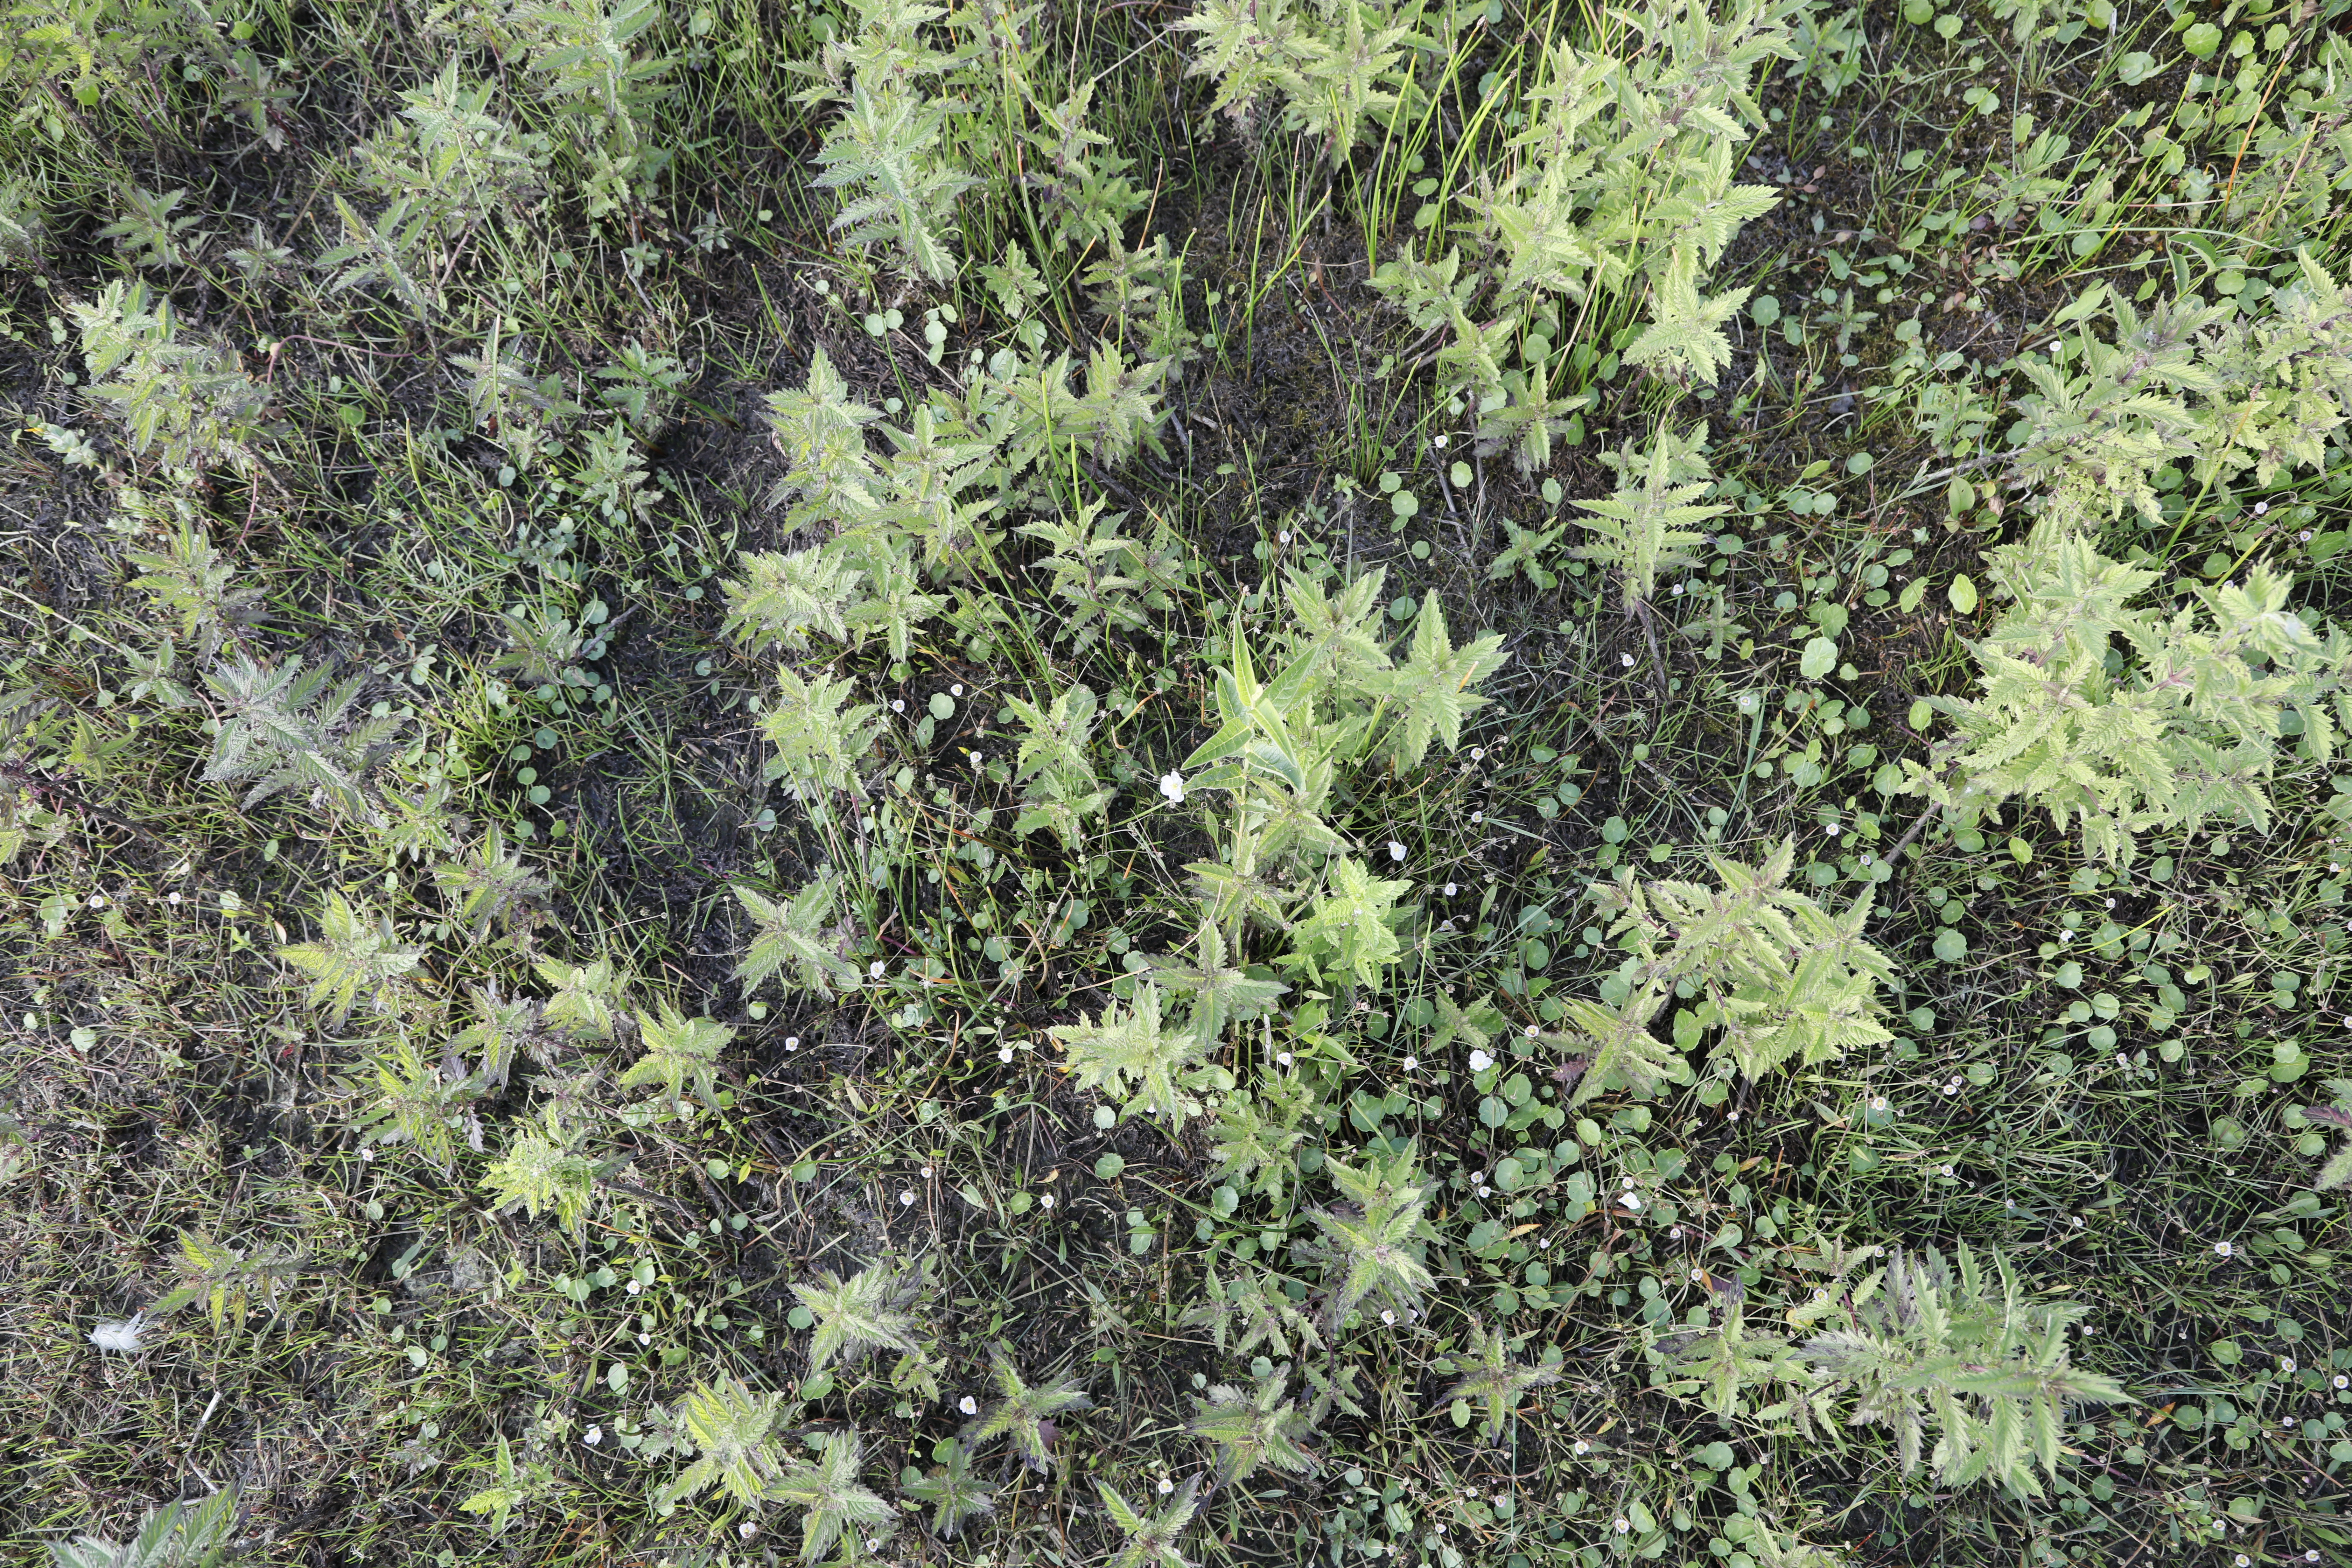
Plant species: Baldellia ranunculoides